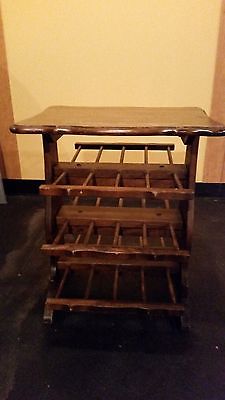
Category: table